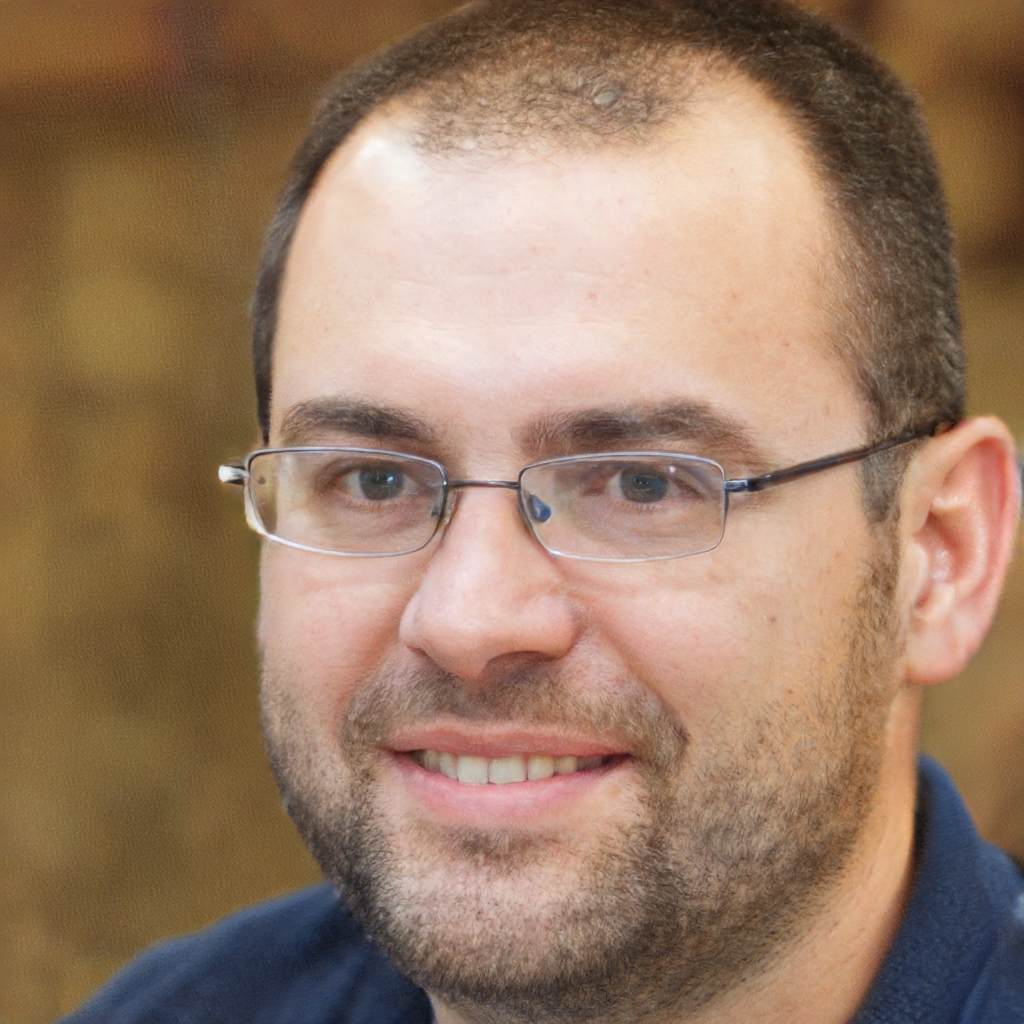
Label: Colored